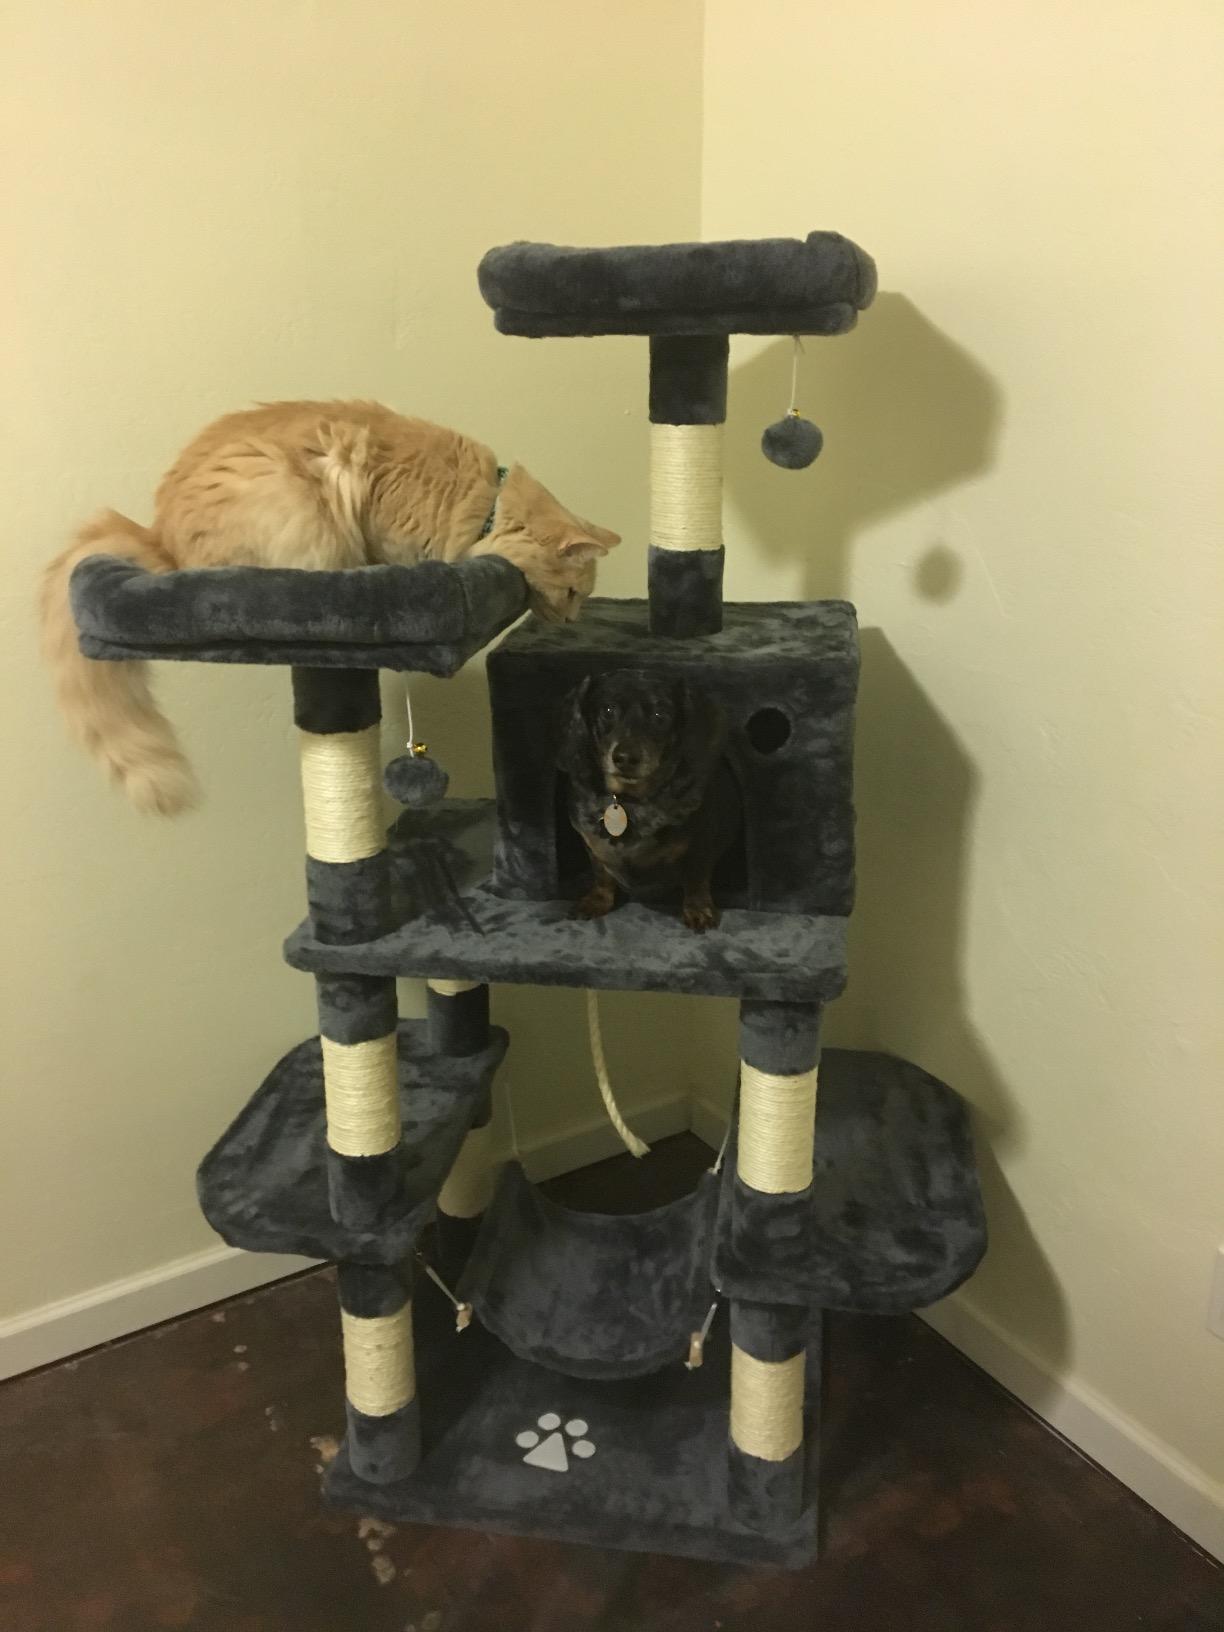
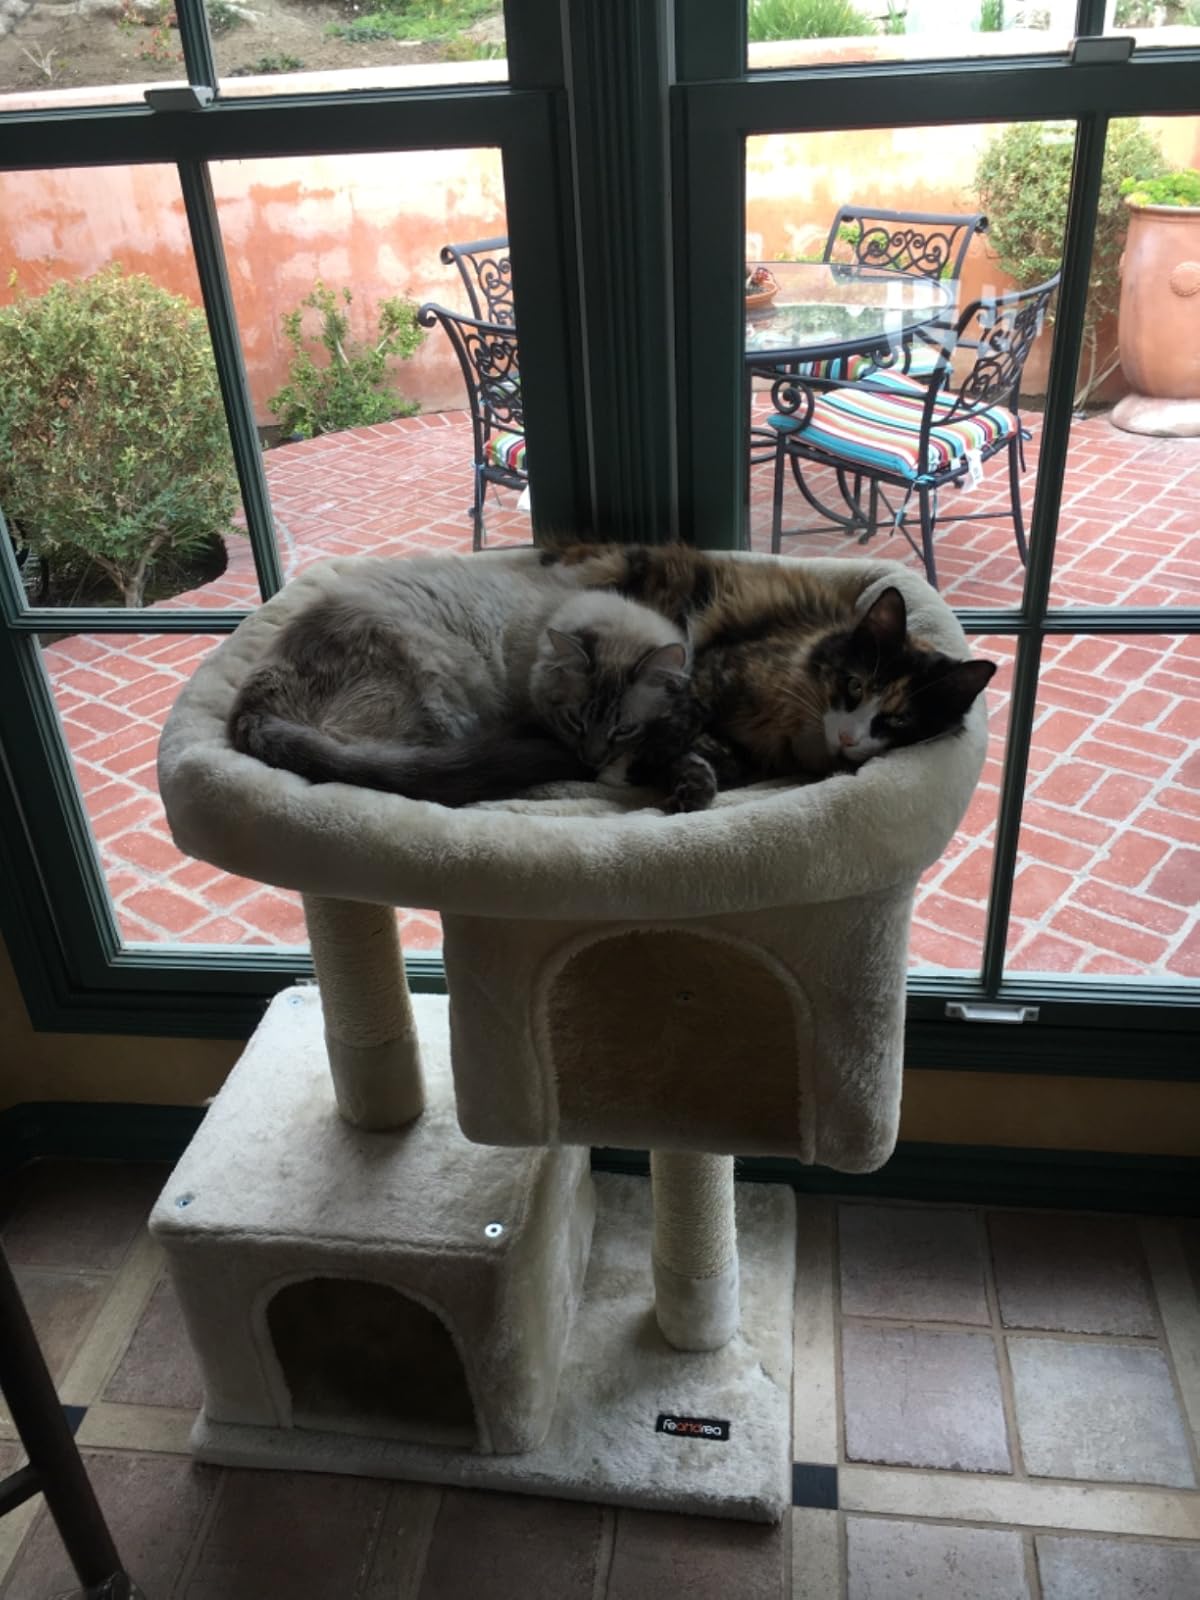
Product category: items_cat tree
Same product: no